Frankie Sullivan

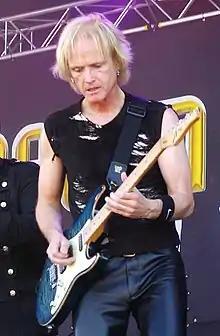
Sullivan at Sweden Rock Festival 2013

Frankie Sullivan (born February 1, 1955) is an American guitarist, best known for being a founding member of the rock band Survivor. He has been the only permanent fixture in its lineup since the band's 1977 inception.